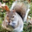
Label: squirrel